Zecca of Venice

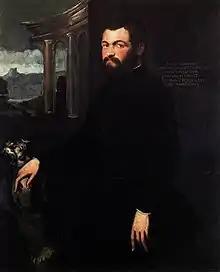
Tintoretto, "Portrait of Jacopo Sansovino" (before 1546), Florence, Galleria degli Uffizi. The architect also served as consultant architect for the construction of the Zecca to draw up contracts and to resolve all design-related matters.

Independently of the need to provide greater fire protection and security as well as space for increased production, the mint was intended to symbolize Venice's financial recovery from years of famine and war. It was an integral part of the "renovatio urbis", the vast architectural programme begun under Doge Andrea Gritti to express Venice's renewed self-confidence and reaffirm its international prestige after the earlier defeat at Agnadello during the War of Cambrai and the subsequent Peace of Bologna which sanctioned Habsburg hegemony on the Italian peninsula at the end of the War of the League of Cognac. The programme, which included the library (1537) and the loggia of the bell tower (1538), called for the transformation of Saint Mark’s Square from an antiquated medieval town centre with food vendors, money changers, and even latrines into a classical forum. The intent was to evoke the memory of the ancient Roman republic and, in the aftermath of the Sack of Rome in 1527, to present Venice as Rome’s true successor. Sansovino's understanding of Vitruvian principles and his direct knowledge of ancient Roman prototypes, garnered from his time in Rome, provided the expertise necessary to enact the programme.